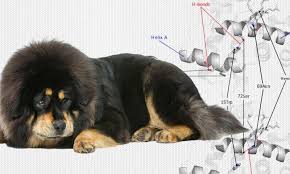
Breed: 205-n000030-Tibetan_mastiff